Boyd's Automatic tide signalling apparatus

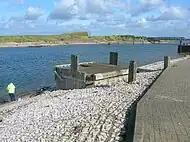
The tank that held the flotation chamber for Boyd's Automatic tide signalling apparatus.

The system entailed the provision of a floating chamber, or 'Tide gauge' (at NS 30369 37993) in this case made of timber, situated at some distance from the structure and calibrated in such a manner as to represent the tide depth at the harbour bar. In the case of Irvine, the bar and the flotation chamber are some distance apart. Within the chamber a wooden float like a raft rose and fell according to the tide. Attached to this float was a cable, which ran through a wooden trough to the building, named the 'Pilot House' by the locals (at NS 30386 37970) which housed the apparatus. Changes in direction, the difference between the actual tide heights and the distance between the balls/lights, was achieved by pulleys and gearing. Within the building the cable was attached to eclipsers, metal frames with wheels which ran on rails attached to the building. The eclipsers, two in number, rose and fell with the tide. As the eclipser rose, it covered apertures through which a gas light had been previously observed. This light, from the main gas supply, was automatically switched off as the eclipser continued up but a by-pass jet always remained alight to maintain a supply to the main jet when the eclipser descended. At night the tide depth was indicated by the use of lights which diminished in number as the tide went out and "vice versa".